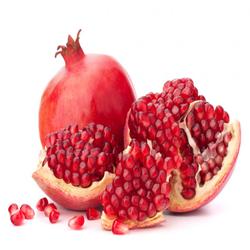
Label: Pomegranate